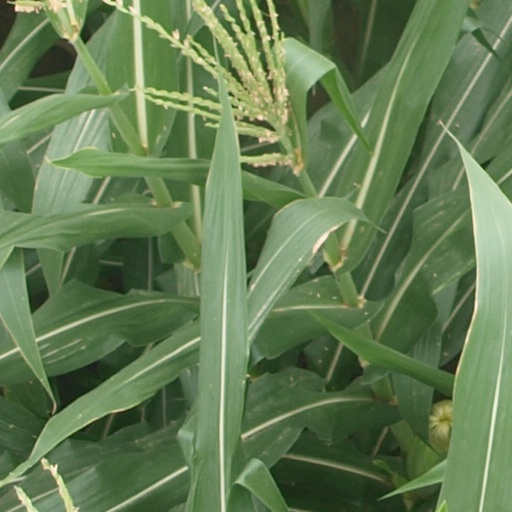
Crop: maize; corn